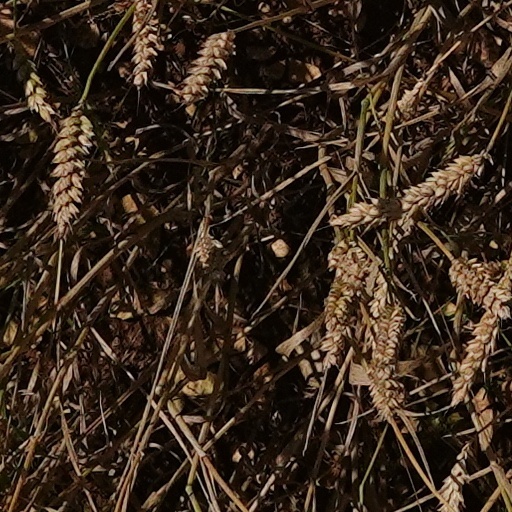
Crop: wheat